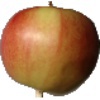
Label: Apple Red 2